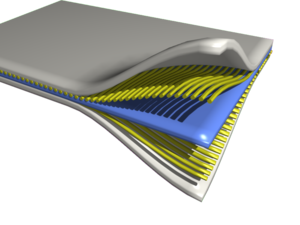
Exemple de matériau composite.
Un matériau composite est un assemblage d'au moins deux composants non miscibles dont les propriétés se complètent. Le nouveau matériau ainsi constitué, hétérogène, possède des propriétés que les composants seuls ne possèdent pas.
La science des matériaux repose sur la relation entre les propriétés, la morphologie structurale et la mise en œuvre des matériaux qui constituent les objets qui nous entourent.